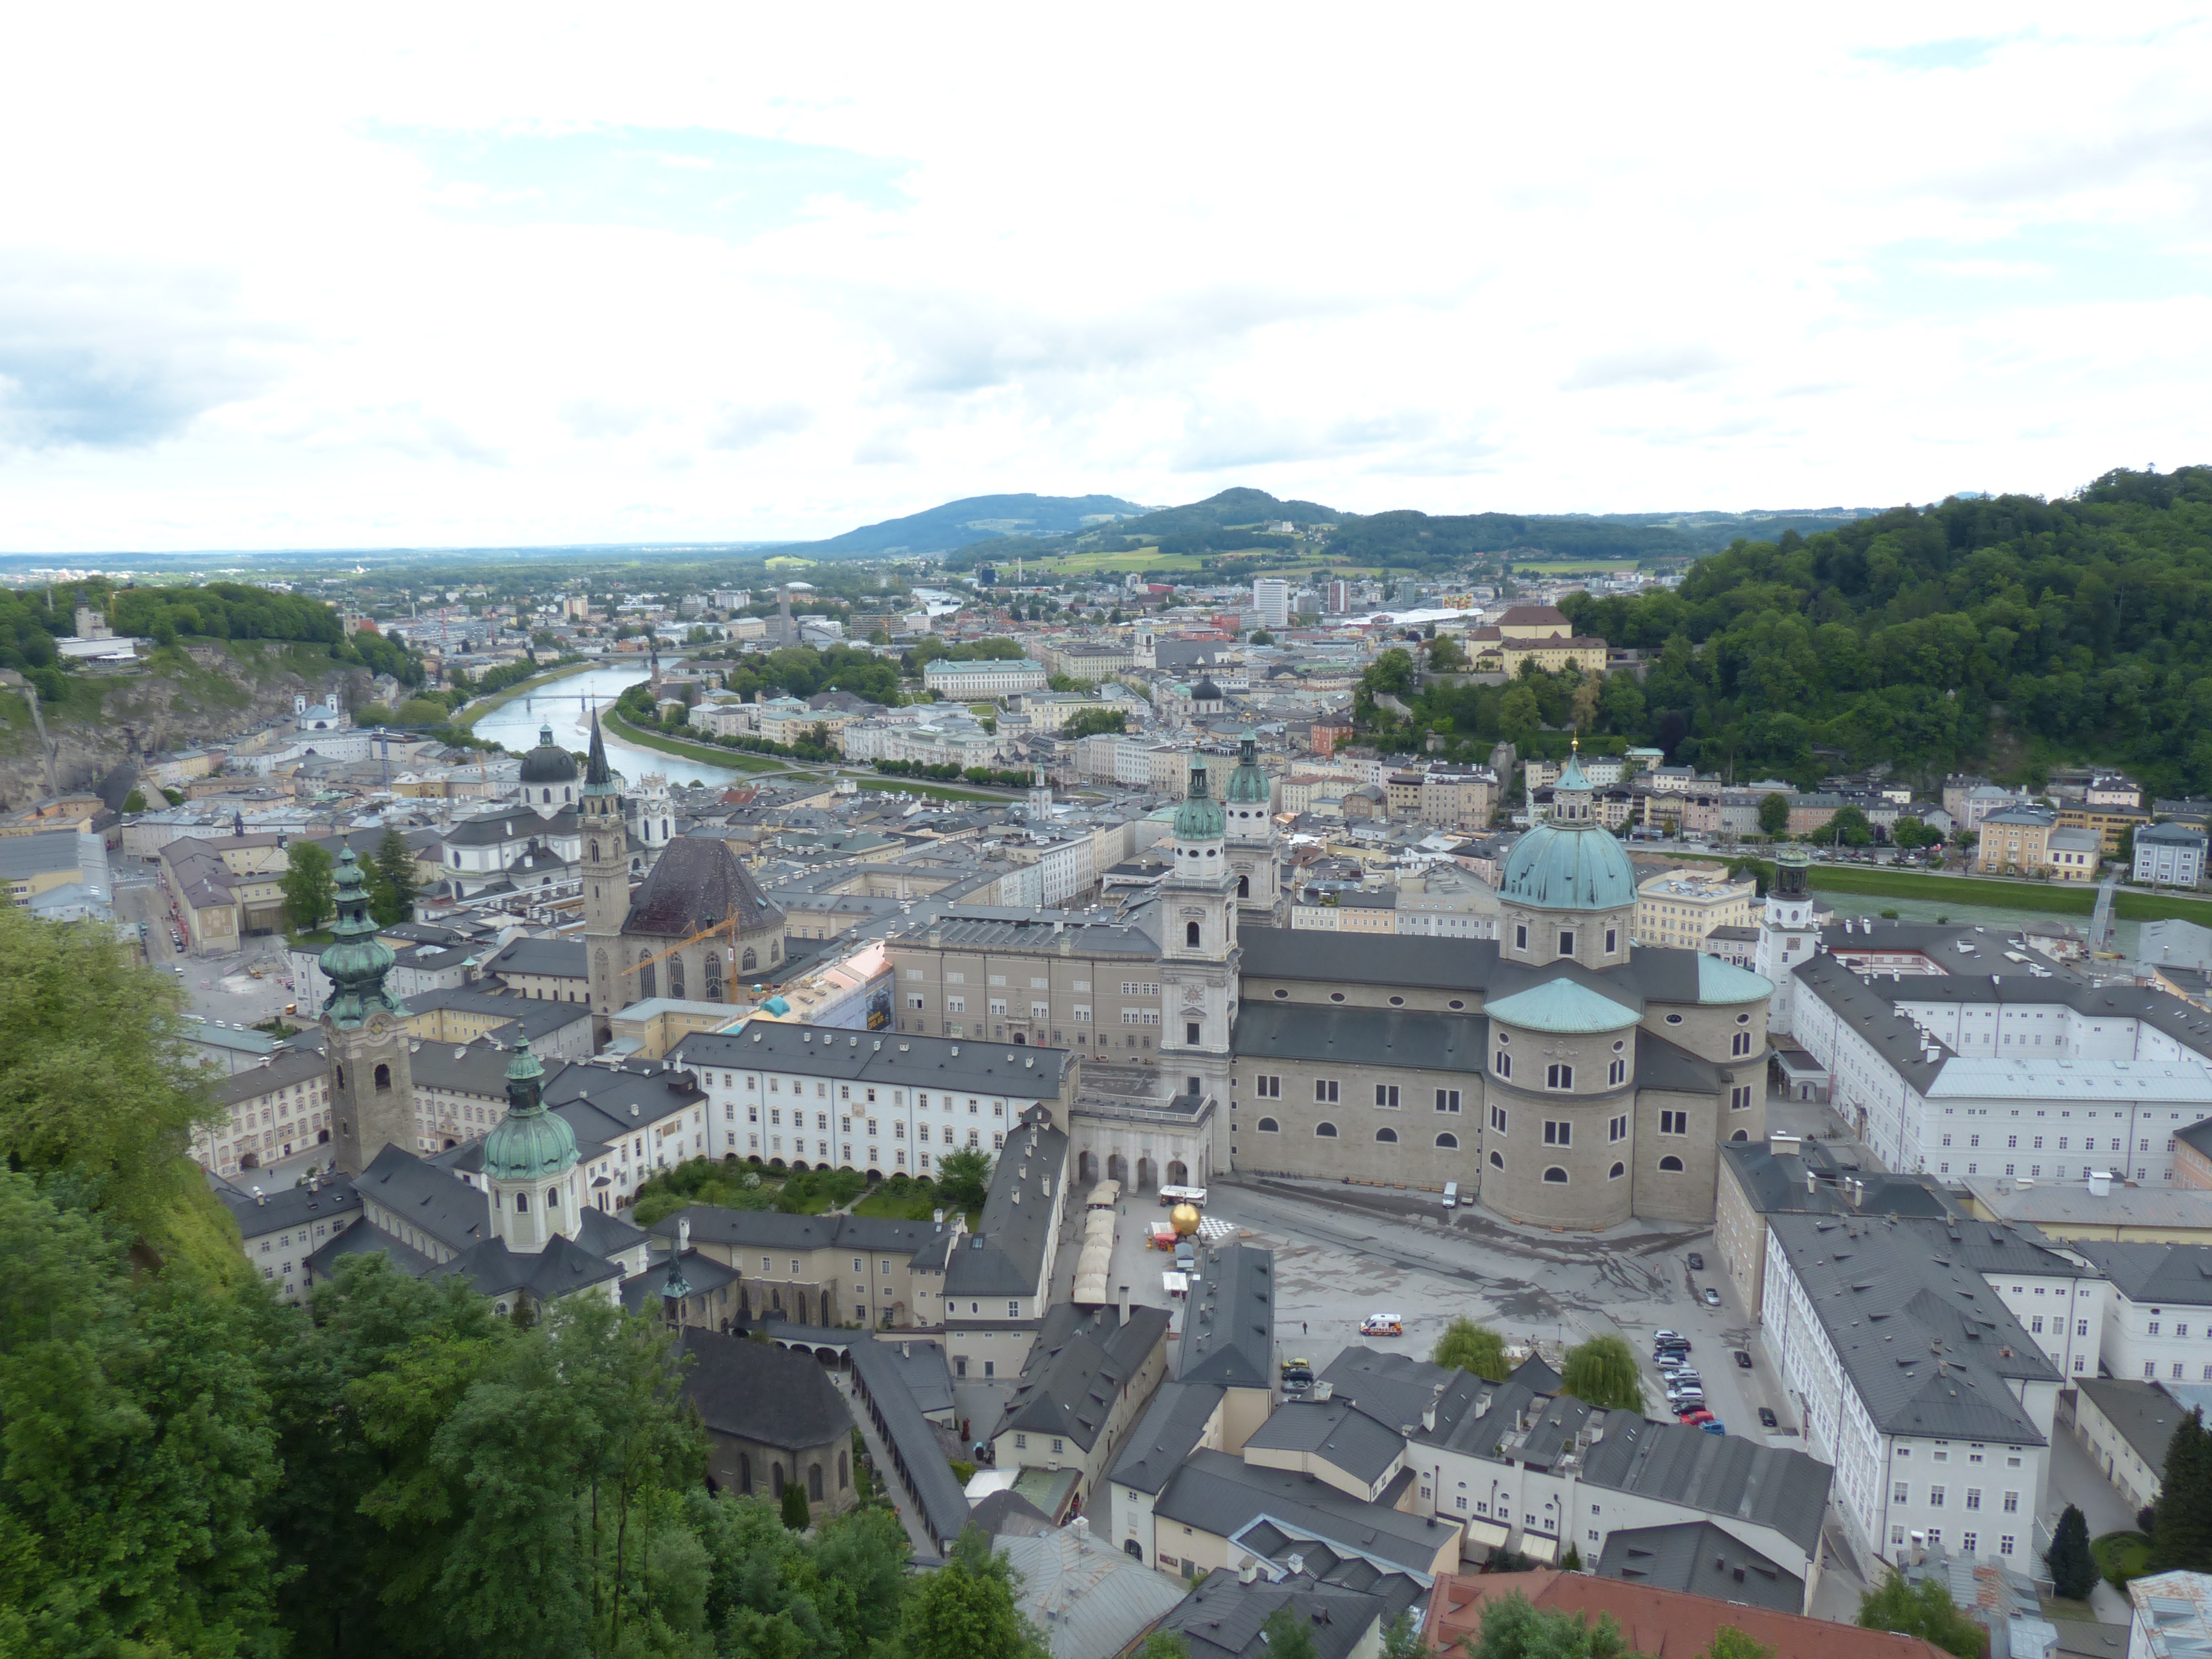
town, city, panorama, village, property, church, cathedral, old town, unesco, dom, baroque, salzburg, collegiate church, bird's eye view, historic preservation, aerial photography, unesco world heritage, franciscan, historic centre, st peter, world heritage site, roman catholic, historic site, salzburg cathedral, franciscan church, salzach, residential area, franciscan monastery, neustadt, human settlement, university church